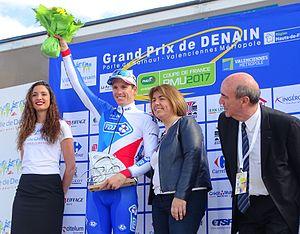
Reportage réalisé le jeudi 13 avril à l'occasion du départ et de l'arrivée du Grand Prix de Denain 2017 à Denain, Nord, Nord-Pas-de-Calais-Picardie, France.
Anne-Lise Dufour-Tonini, née le 2 mars 1970 à Denain, est une femme politique française. Membre du Parti socialiste, elle est maire de Denain depuis 2011, députée de 2012 à 2017 et sénatrice en 2017.